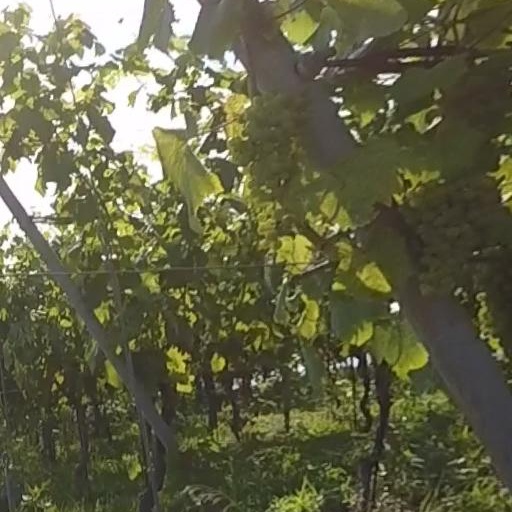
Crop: grape